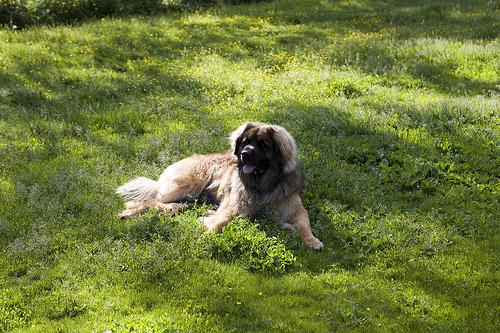
Breed: leonberger